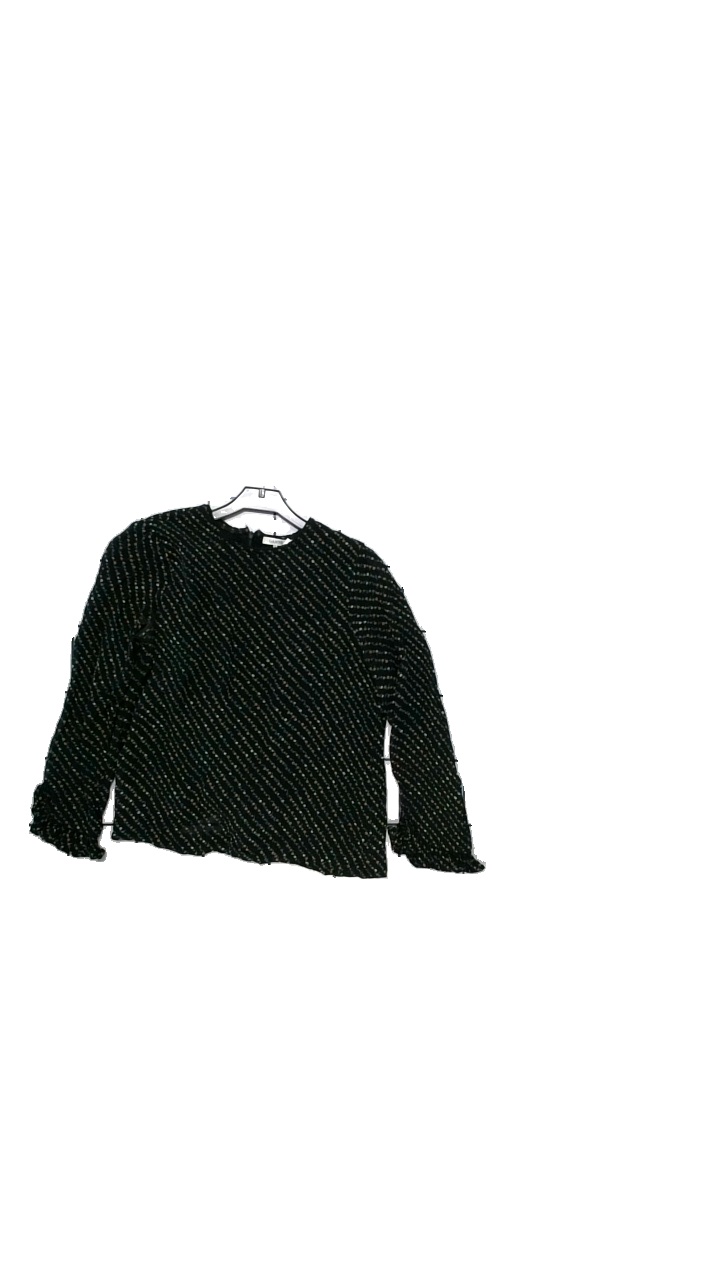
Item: Blouse (Ladies)
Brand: Ganni
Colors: Black, Multicolor
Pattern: Floral print
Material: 100% viscose
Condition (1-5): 5
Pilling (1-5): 5
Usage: Reuse
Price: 150-250